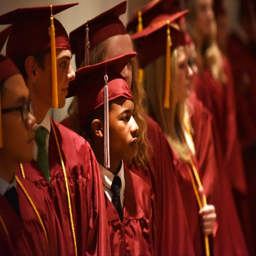
images from the graduation ceremony .